Movsum bey Khanlarov

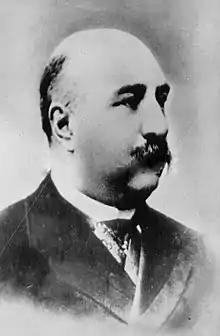
Movsum bey in the early 20th cc.

Movsum bey Khanlarov ("Azerbaijani": Mövsüm bəy Xanlarov; 24 September 1857 in Baku – 23 February 1921 in Baku) was the first Azerbaijani chemist with a special education, specializing in organic chemistry.